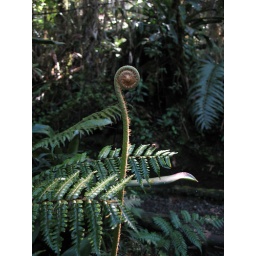
fern fiddlehead in the cloud forest preserve